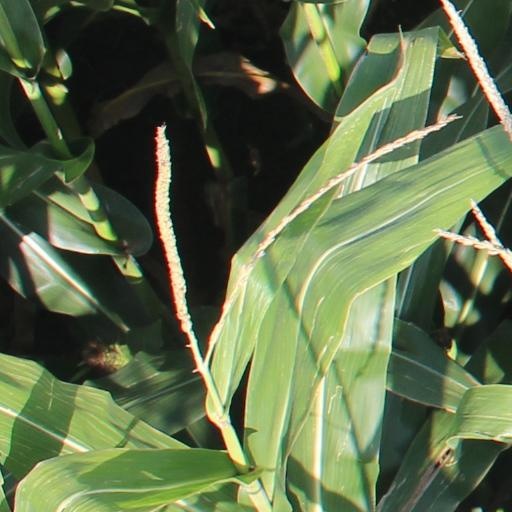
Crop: maize; corn